Myanmar Securities Exchange Centre

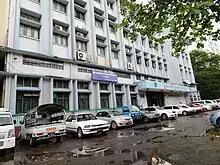
Myanmar Securities Exchange Centre

The Myanmar Securities Exchange Centre (MSEC), located in Yangon, Myanmar, is one of the two stock exchanges in the country. The exchange, a 50-50 joint venture between the state-owned Myanma Economic Bank and the Daiwa Securities Group, currently lists only two securities, both of which are rarely traded. The over-the-counter (OTC) market remains open despite the Yangon Stock Exchange's arrival in 2015.